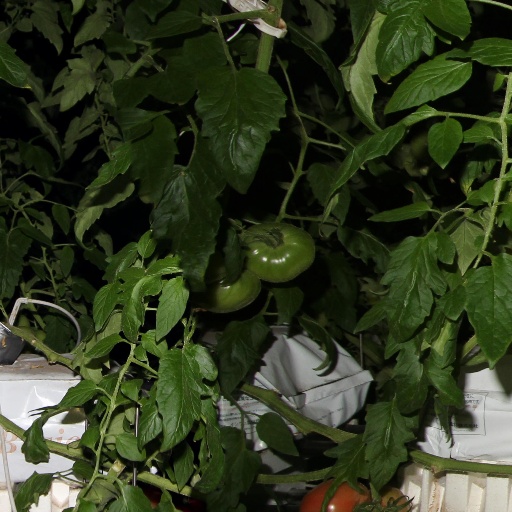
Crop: tomato